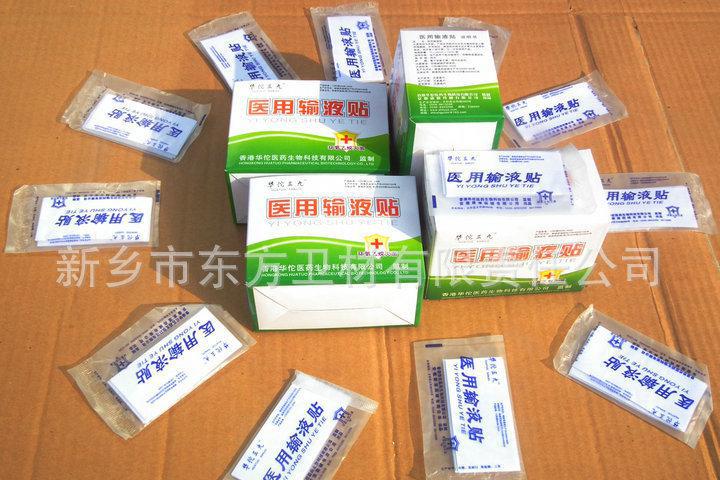
Label: trash